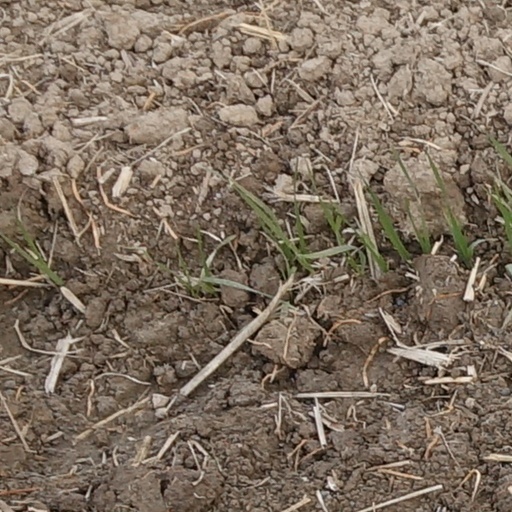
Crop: wheat